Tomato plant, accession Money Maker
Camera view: horizontal (90 deg, fisheye); turntable rotation: 270 degrees
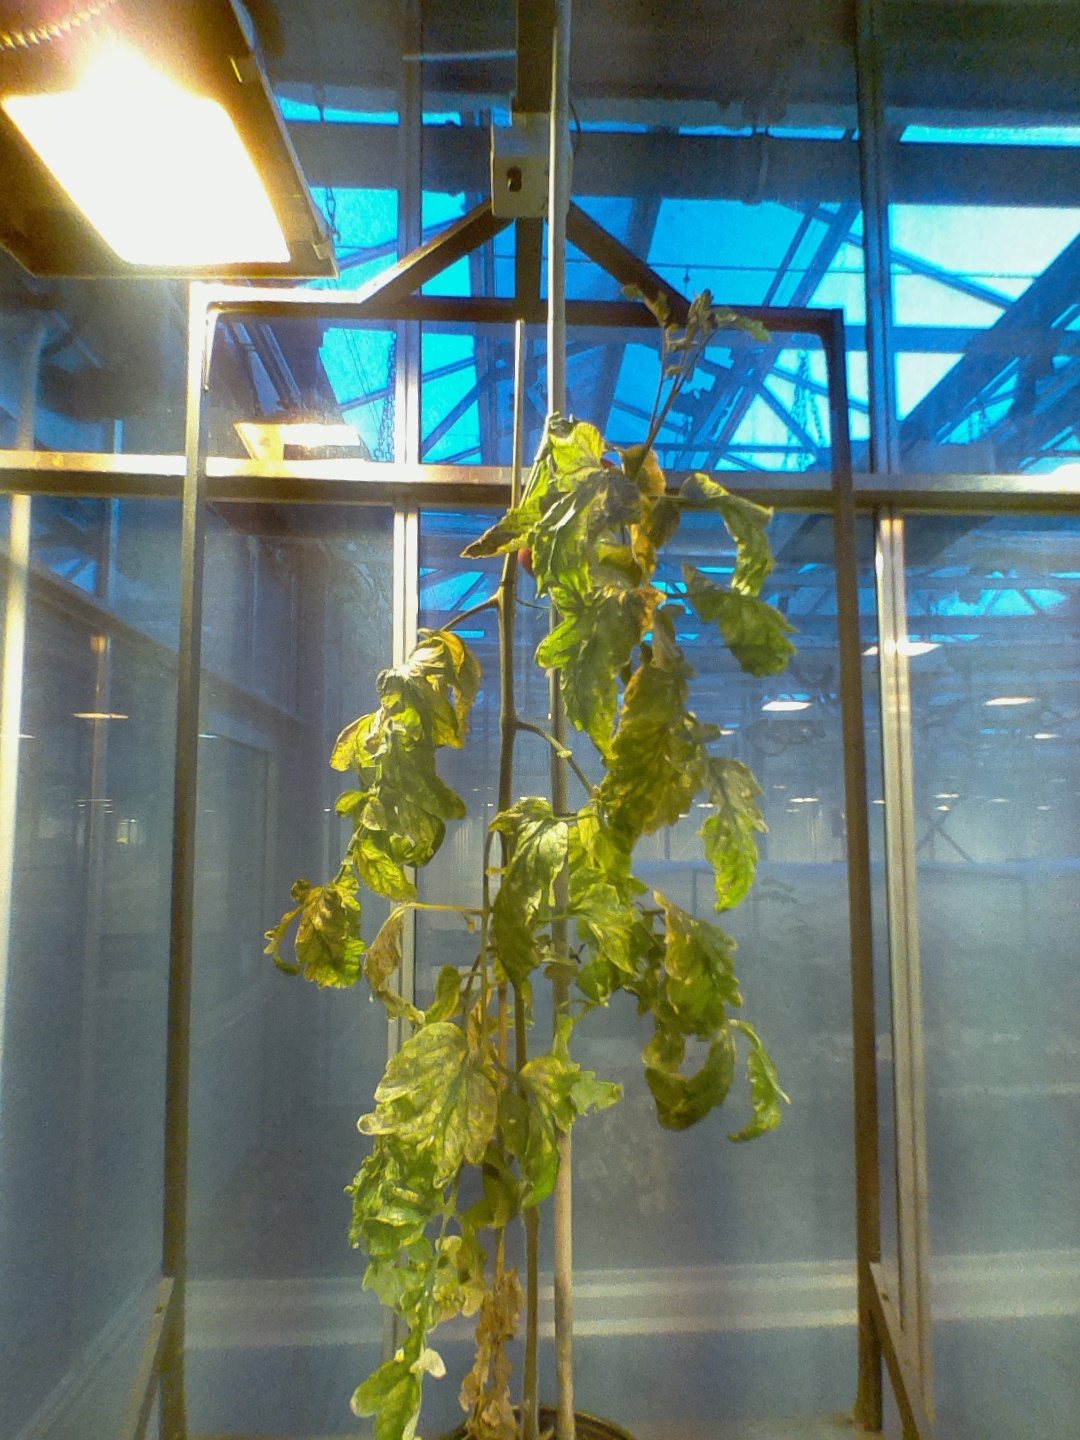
BBCH growth stage 85: 50%-60% of fruits show typical fully ripe color